Education in the Falkland Islands

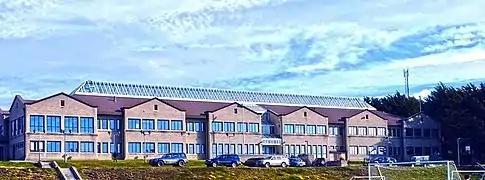
Falkland Islands Community School, the main secondary school in the Falklands.

Education in the Falkland Islands starts with childcare for babies, all the way to lifelong learning for adults. It broadly follows the English education system with Falklands local content. All teachers are trained in the UK or other English-speaking countries. All lessons are in English, apart from Spanish which is taught from primary.